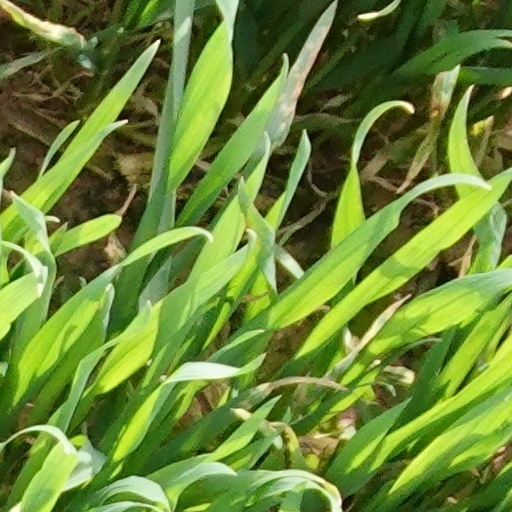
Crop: wheat